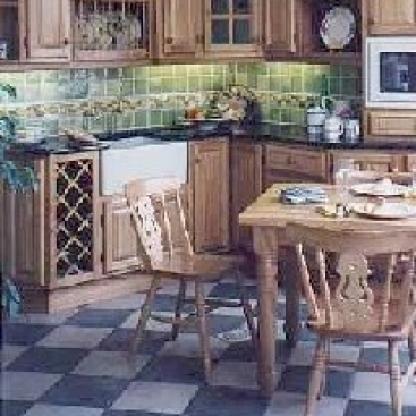
Scene: Indoor